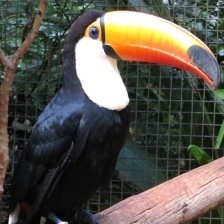
Species: TOUCHAN
Scientific name: RAMPHASTIDAE
ImageNet parent category: toucan